Tamada

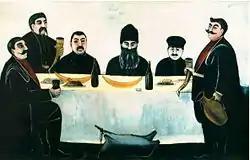
"Begos' friends" by Niko Pirosmani. A tamada holding a "kantsi" (horn) and introducing a toast at a "keipi" (festive supra)

If the supra is very small, in someone's home with only a few guests, the role of tamada won't be specially assigned, but rather simply assumed by the head of the household. At very large occasions, such as wedding or funeral banquets, the tamada is chosen in advance by the family, who ask a relative or friend who is known to be a good tamada to lead the supra. At mid-size occasions, however, the people of the table themselves choose the tamada.